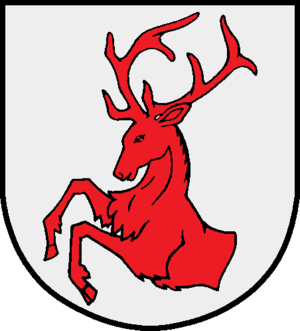
Heist
Coat of arms of Heist
Heist er en by og en kommune i det nordlige Tyskland, beliggende i Amt Moorrege under Kreis Pinneberg. Kreis Pinneberg ligger i den sydlige del af delstaten Slesvig-Holsten.